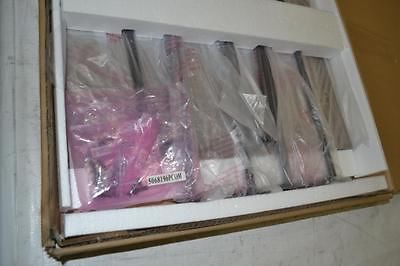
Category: table